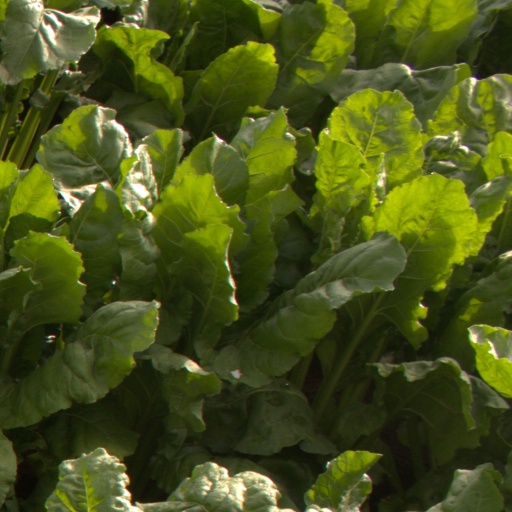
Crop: sugar beet